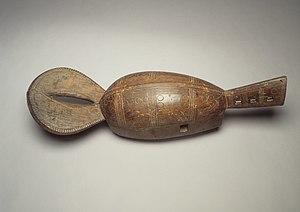
Les masques de la Guinée, comme dans la plupart des pays d'Afrique, revêtent une grande importance lors des différentes cérémonies qui ponctuent la vie des populations. Dans un certain nombre de cérémonies, en particulier les bagas, la sortie des masques est associée à celle des marionnettes.
Les Landoma sont une population d'Afrique de l'Ouest, vivant en Guinée et en Guinée-Bissau. Ils sont proches des Baga et des Nalu.